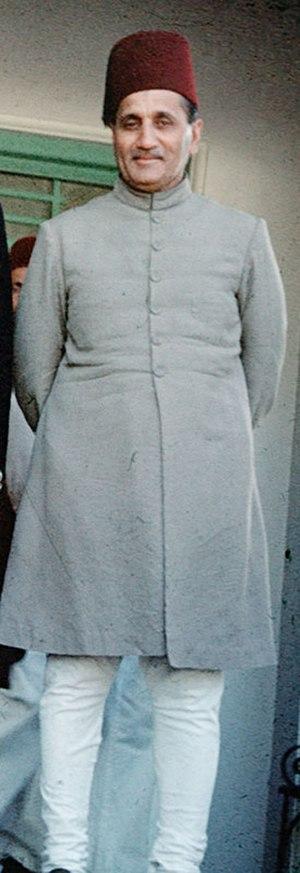
Le fez ou tarbouche est un couvre-chef masculin en feutre, souvent rouge, en forme de cône tronqué, orné d'un gland noir fixé sur le dessus. Ce bonnet sans bord, originaire de la Grèce antique, a été adopté par de nombreux groupes ethniques et religieux pendant les siècles suivants et notamment dans l'Empire Ottoman du XIXᵉ siècle. Dans sa longue histoire, le fez a été porté par plusieurs peuples, dont les Grecs, les Turcs, les Arabes, les Albanais, les Berbères, les Arméniens, les Levantins et diverses populations de religion musulmane. De nos jours, il est de plus en plus rarement porté.